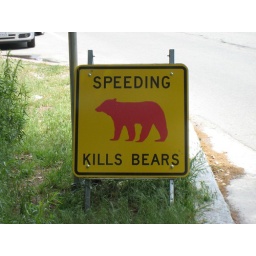
one of these signs go up every time a bear is killed on the road in Yosemite